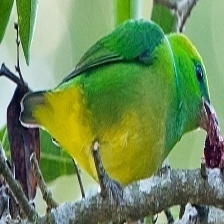
Species: GOLDEN CHLOROPHONIA
Scientific name: CHLOROPHONIA CALLOPHRYS